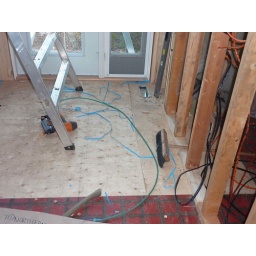
new flooring in front of garden door - note new location of floor vent in front of sidelight